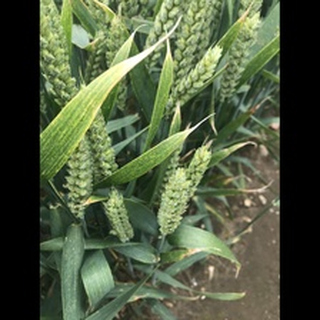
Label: healthy_wheat